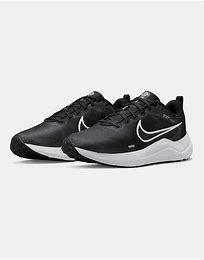
Brand: Nike
Model: Downshifter 12